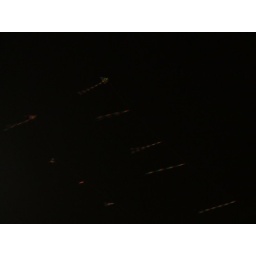
kites flying in the night sky